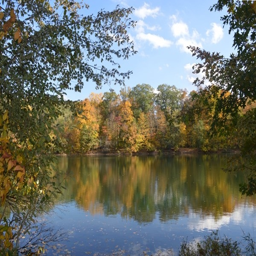
fall foliage along geographical feature category